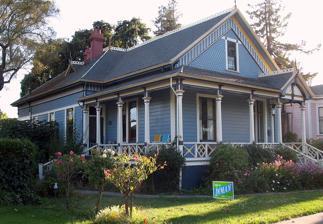
Building: Hackett House (Napa, California)
Country: United States of America
Year built: 1889
United States historic place Hackett House U.S. National Register of Historic Places Location 2109 1st St., Napa, California Coordinates 38°17′50″N 122°17′43″W / 38.29722°N 122.29528°W / 38.29722; -122.29528 Area 0.2 acres (0.081 ha) Built 1889 Built by J. W. Hoover Architect Luther M. Turton Architectural style Queen Anne/Eastlake NRHP reference No. 84000913 Added to NRHP April 19, 1984 The Hackett House , at 2109 1st St. in Napa, California , was listed on the National Register of Historic Places in 1984. It was designed by architect Luther M. Turton and built by carpenter-builder J. W. Hoover. It is a one-and-a-half-story frame Queen Anne / Eastlake cottage built in 1889 upon a raised cut stone foundation.  It was rehabilitated in 1979, expanding a kitchen to the rear.  It has channel siding . References